Missile Technology Control Regime

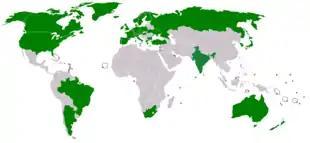
MTCR members

The Missile Technology Control Regime (MTCR) is a multilateral export control regime. It is an informal political understanding among 35 member states that seek to limit the proliferation of missiles and missile technology. The regime was formed in 1987 by the G-7 industrialized countries. The MTCR seeks to limit the risks of proliferation of weapons of mass destruction (WMD) by controlling exports of goods and technologies that could make a contribution to delivery systems (other than manned aircraft) for such weapons. In this context, the MTCR places particular focus on rockets and unmanned aerial vehicles capable of delivering a payload of at least to a range of at least and on equipment, software, and technology for such systems.